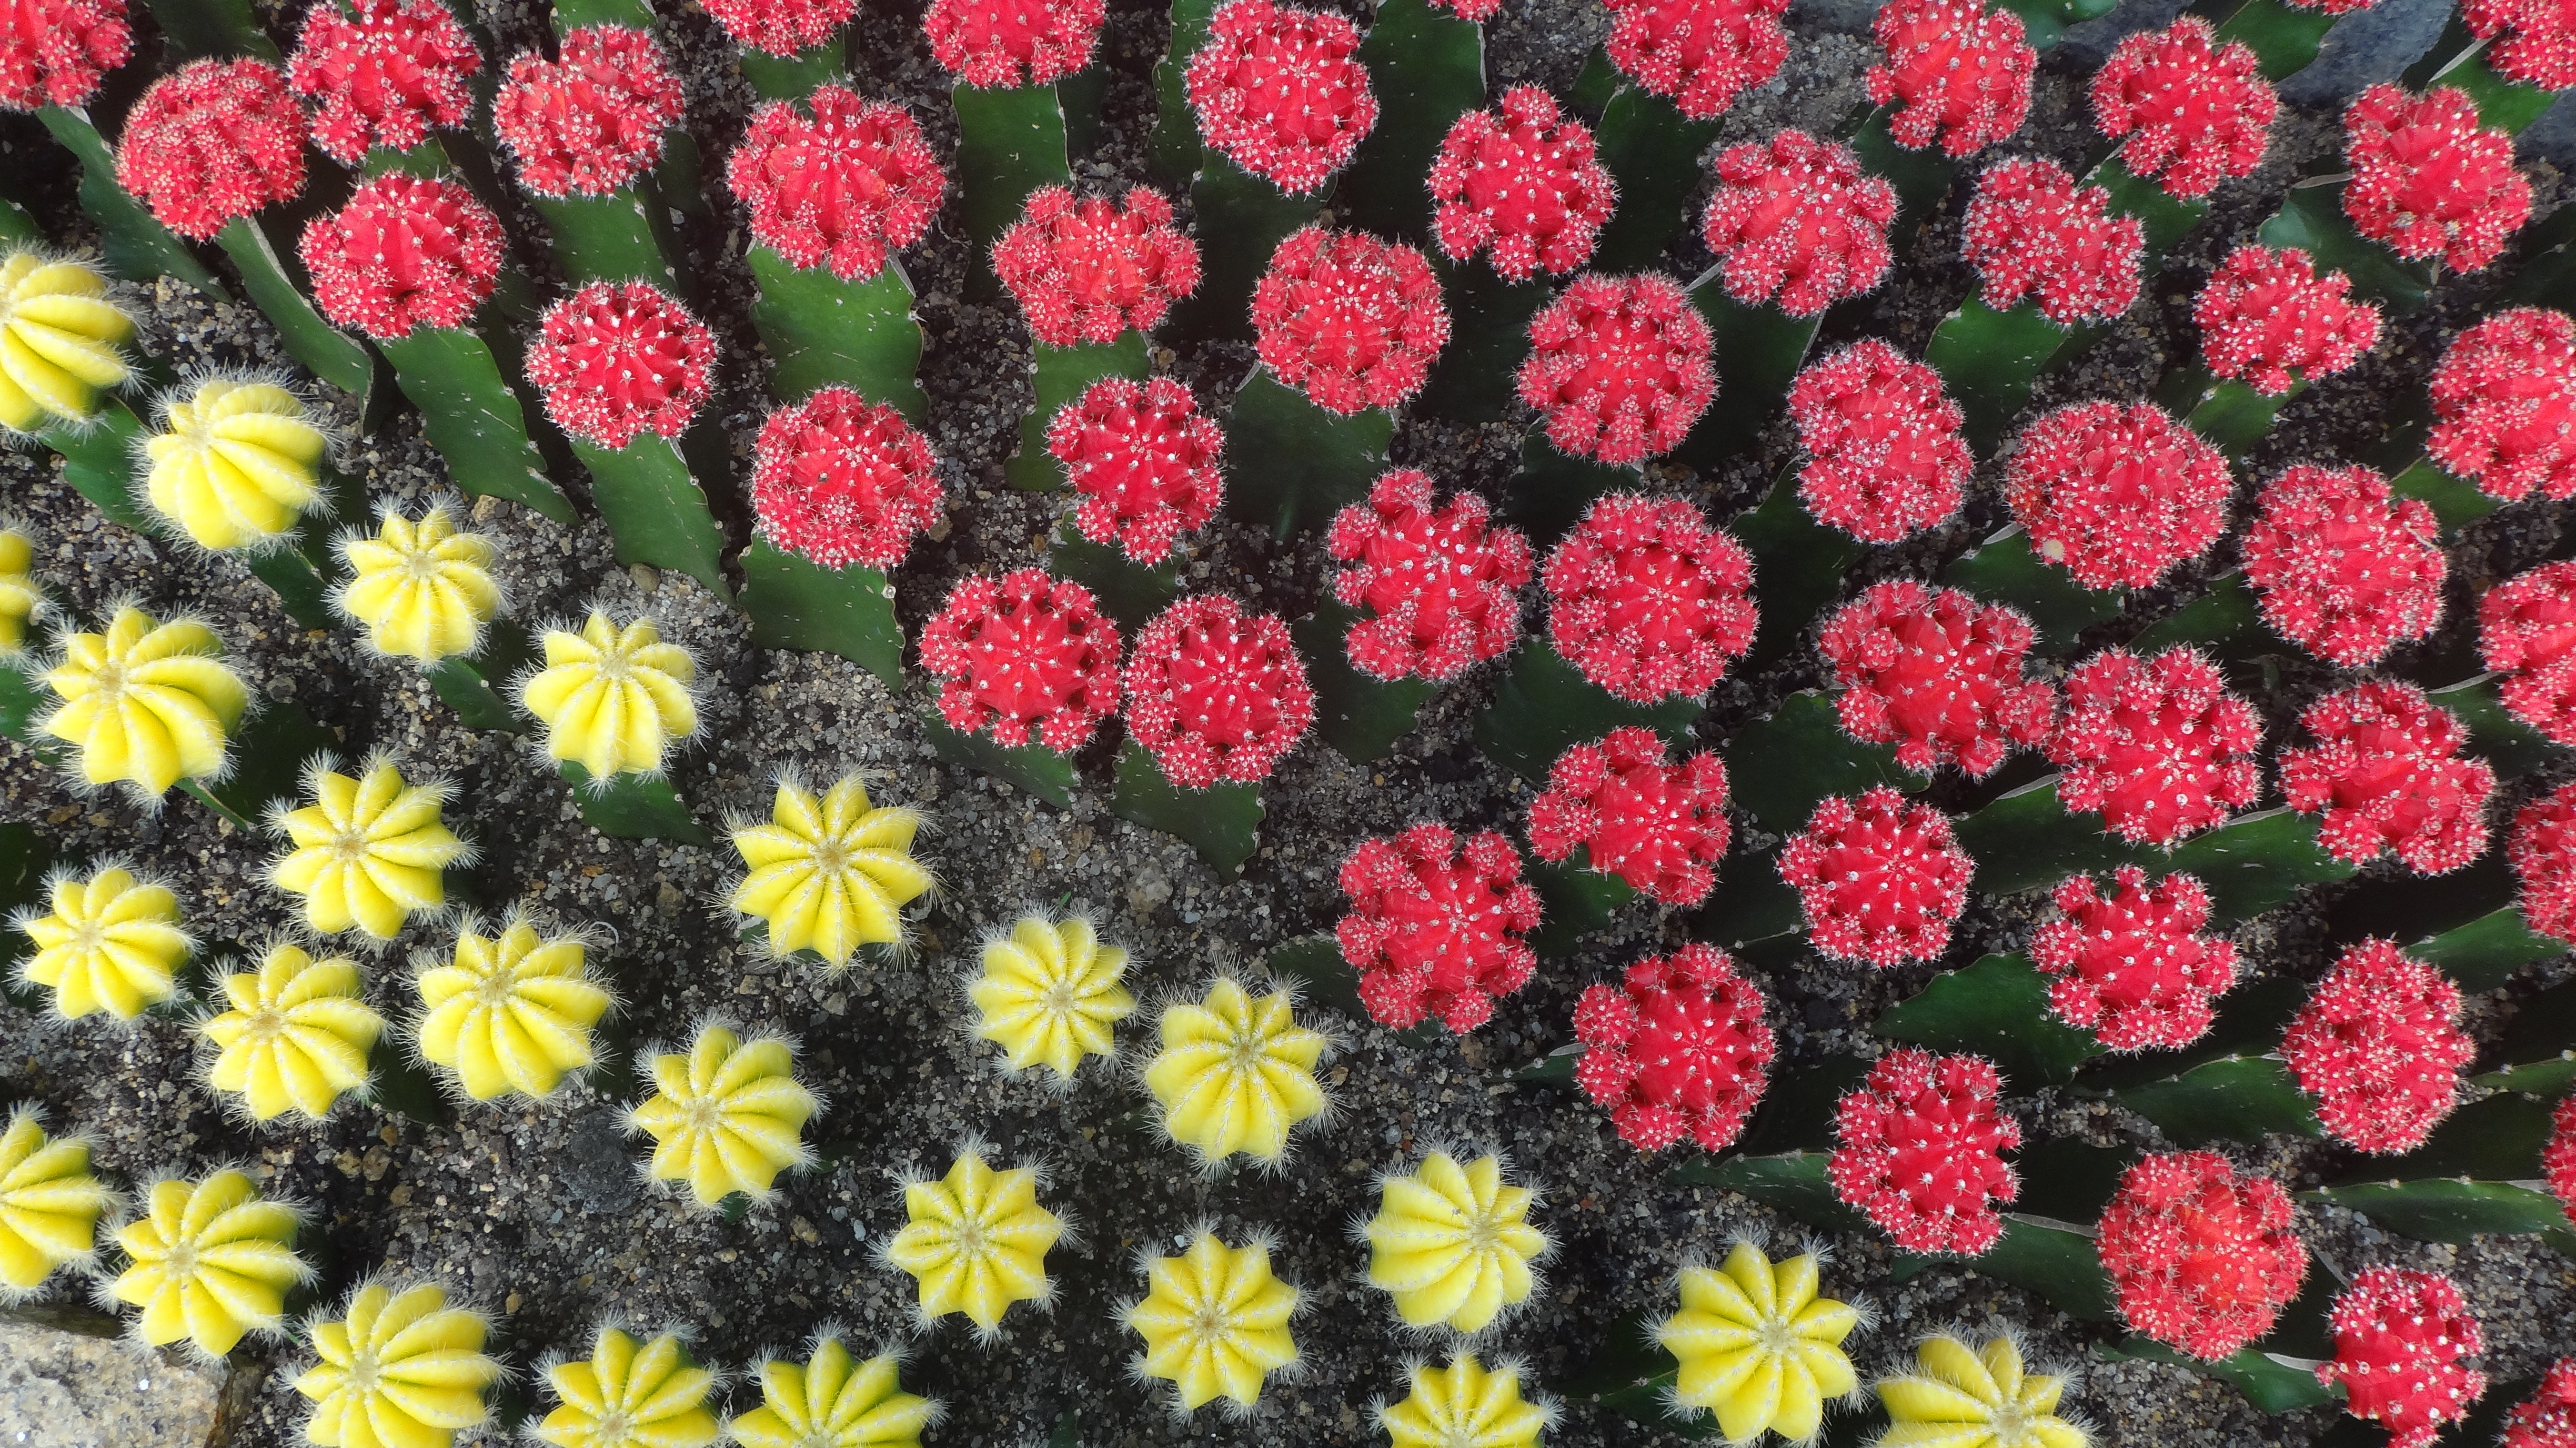
cactus, plant, desert, flower, petal, daisy, red, botany, colorful, yellow, garden, flora, flowering plant, daisy family, annual plant, land plant, chrysanths